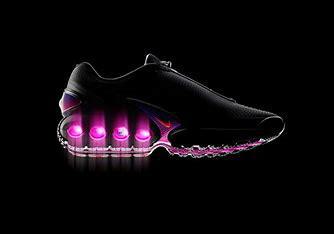
Brand: Nike
Model: Air Max DN